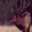
Label: deer